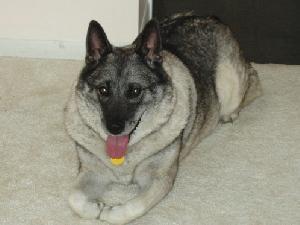
Norwegian_elkhound